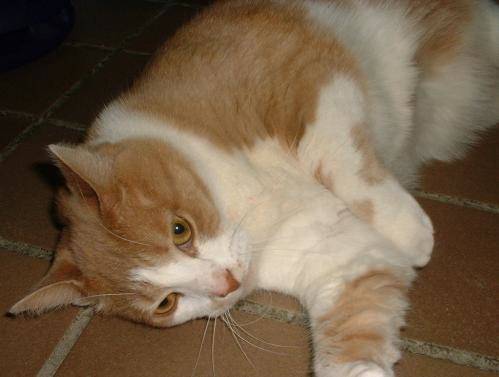
Label: cat